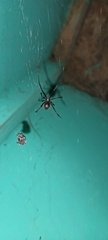
Species: Lactrodectus_hesperus